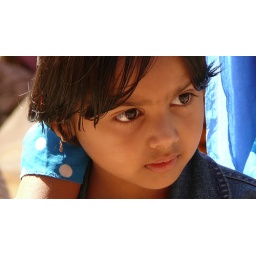
This wide-eyed little girl had her mothers protective arm around her in a noisy outdoor food market in Kathmandu.